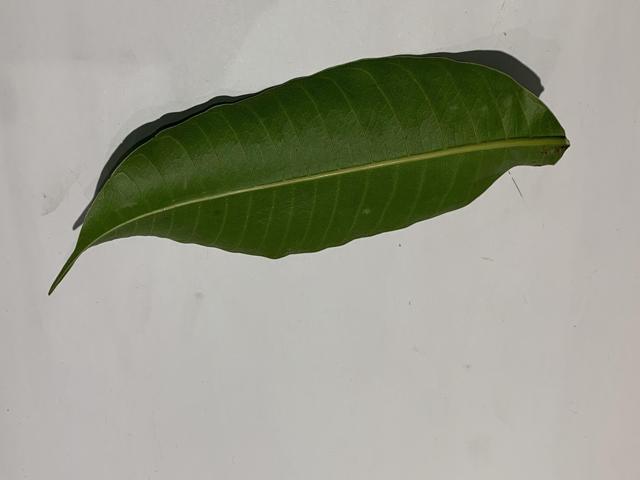
Mango leaf variety: Fazli